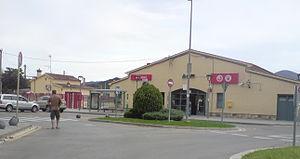
La gare de Sant Celoni est une gare ferroviaire espagnole qui appartient à ADIF située dans la ville de Sant Celoni, dans la comarque du Vallès Oriental. La gare se trouve sur la ligne Barcelone-Gérone-Portbou et les trains qui s'y arrêtent sont des trains de Rodalies de Catalogne de la ligne R2 Nord des services de Rodalia de Barcelone et de la ligne R11 des services régionaux, opérés par la Renfe Operadora.